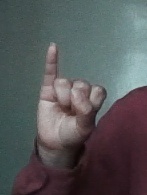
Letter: meem